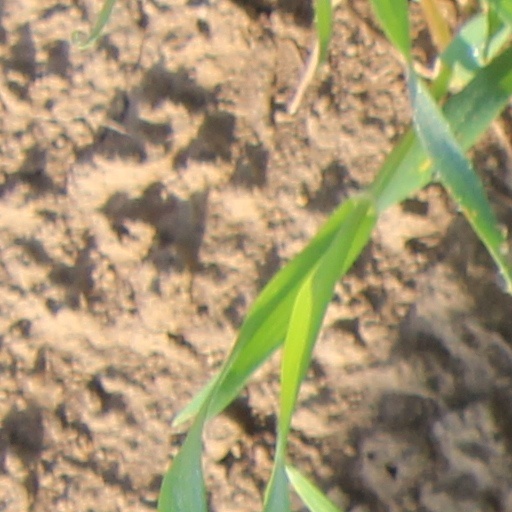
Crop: wheat